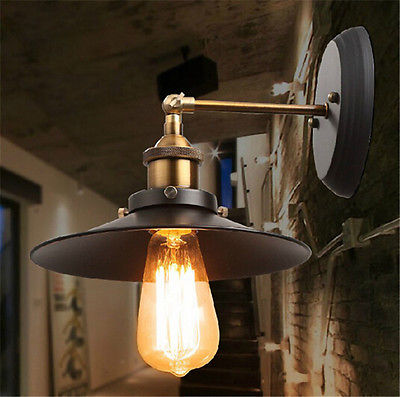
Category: lamp